Komodo Indonesian Fauna Museum and Reptile Park

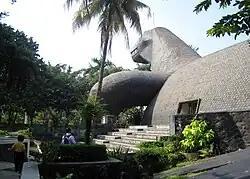
The main building of Komodo Indonesian Fauna Museum

Komodo Indonesian Fauna Museum and Reptile Park, is a zoological museum located within the Taman Mini Indonesia Indah (TMII) compound, in East Jakarta, Indonesia. The museum specialized on presenting various collection of the fauna of Indonesia, especially endemic animals of Indonesia, to provides information and education on Indonesian animal diversity. The Komodo Fauna Museum is located on southeast corner of Taman Mini Indonesia Indah cultural park.